Bullock-Clifton House

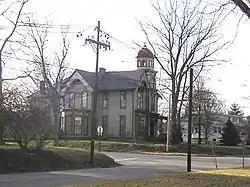
Streetside view of the house

The Bullock-Clifton House is a historic home in the Deer Park neighborhood of Louisville, Kentucky, United States. It is the oldest known surviving wood-frame structure in Jefferson County. It was listed on the National Register of Historic Places in 1982.